Loewe (fashion brand)

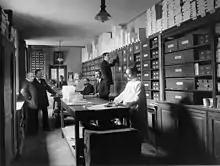
A Loewe boutique in Madrid, 1905

Loewe was founded in 1846 in Madrid by a group of Spanish leather craftsmen, and the brand originated in 1876 when Enrique Loewe y Roessberg, a German merchant of Hessian origin, joined the group. In 1905, Alfonso XIII granted Enrique Loewe y Hinton, a descendant of the original brand founder, the title of Purveyor to the Royal Court. His wife, Queen Victoria Eugenie, frequently visited the store on Príncipe de Madrid street.